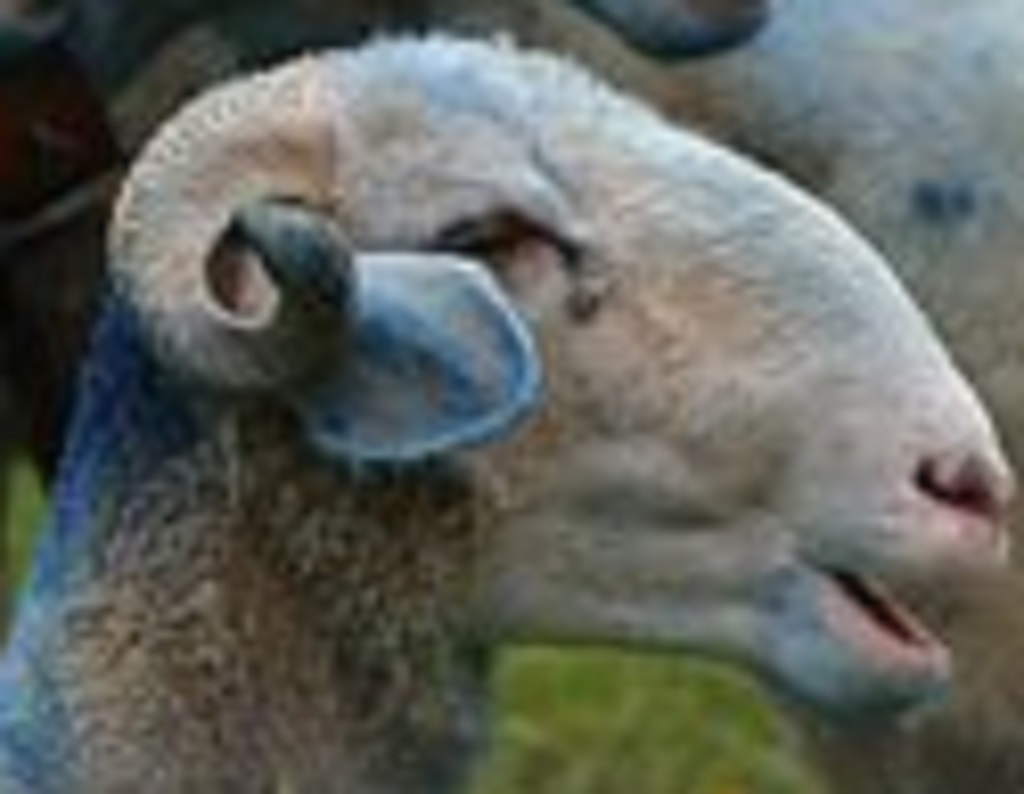
Label: no pain